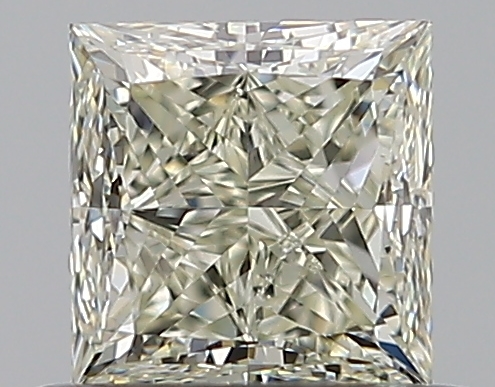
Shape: princess
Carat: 0.6
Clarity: VVS2
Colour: M
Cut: EX
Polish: EX
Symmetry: GD
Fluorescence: N
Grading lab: GIA
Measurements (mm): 4.49 x 4.37 x 3.17